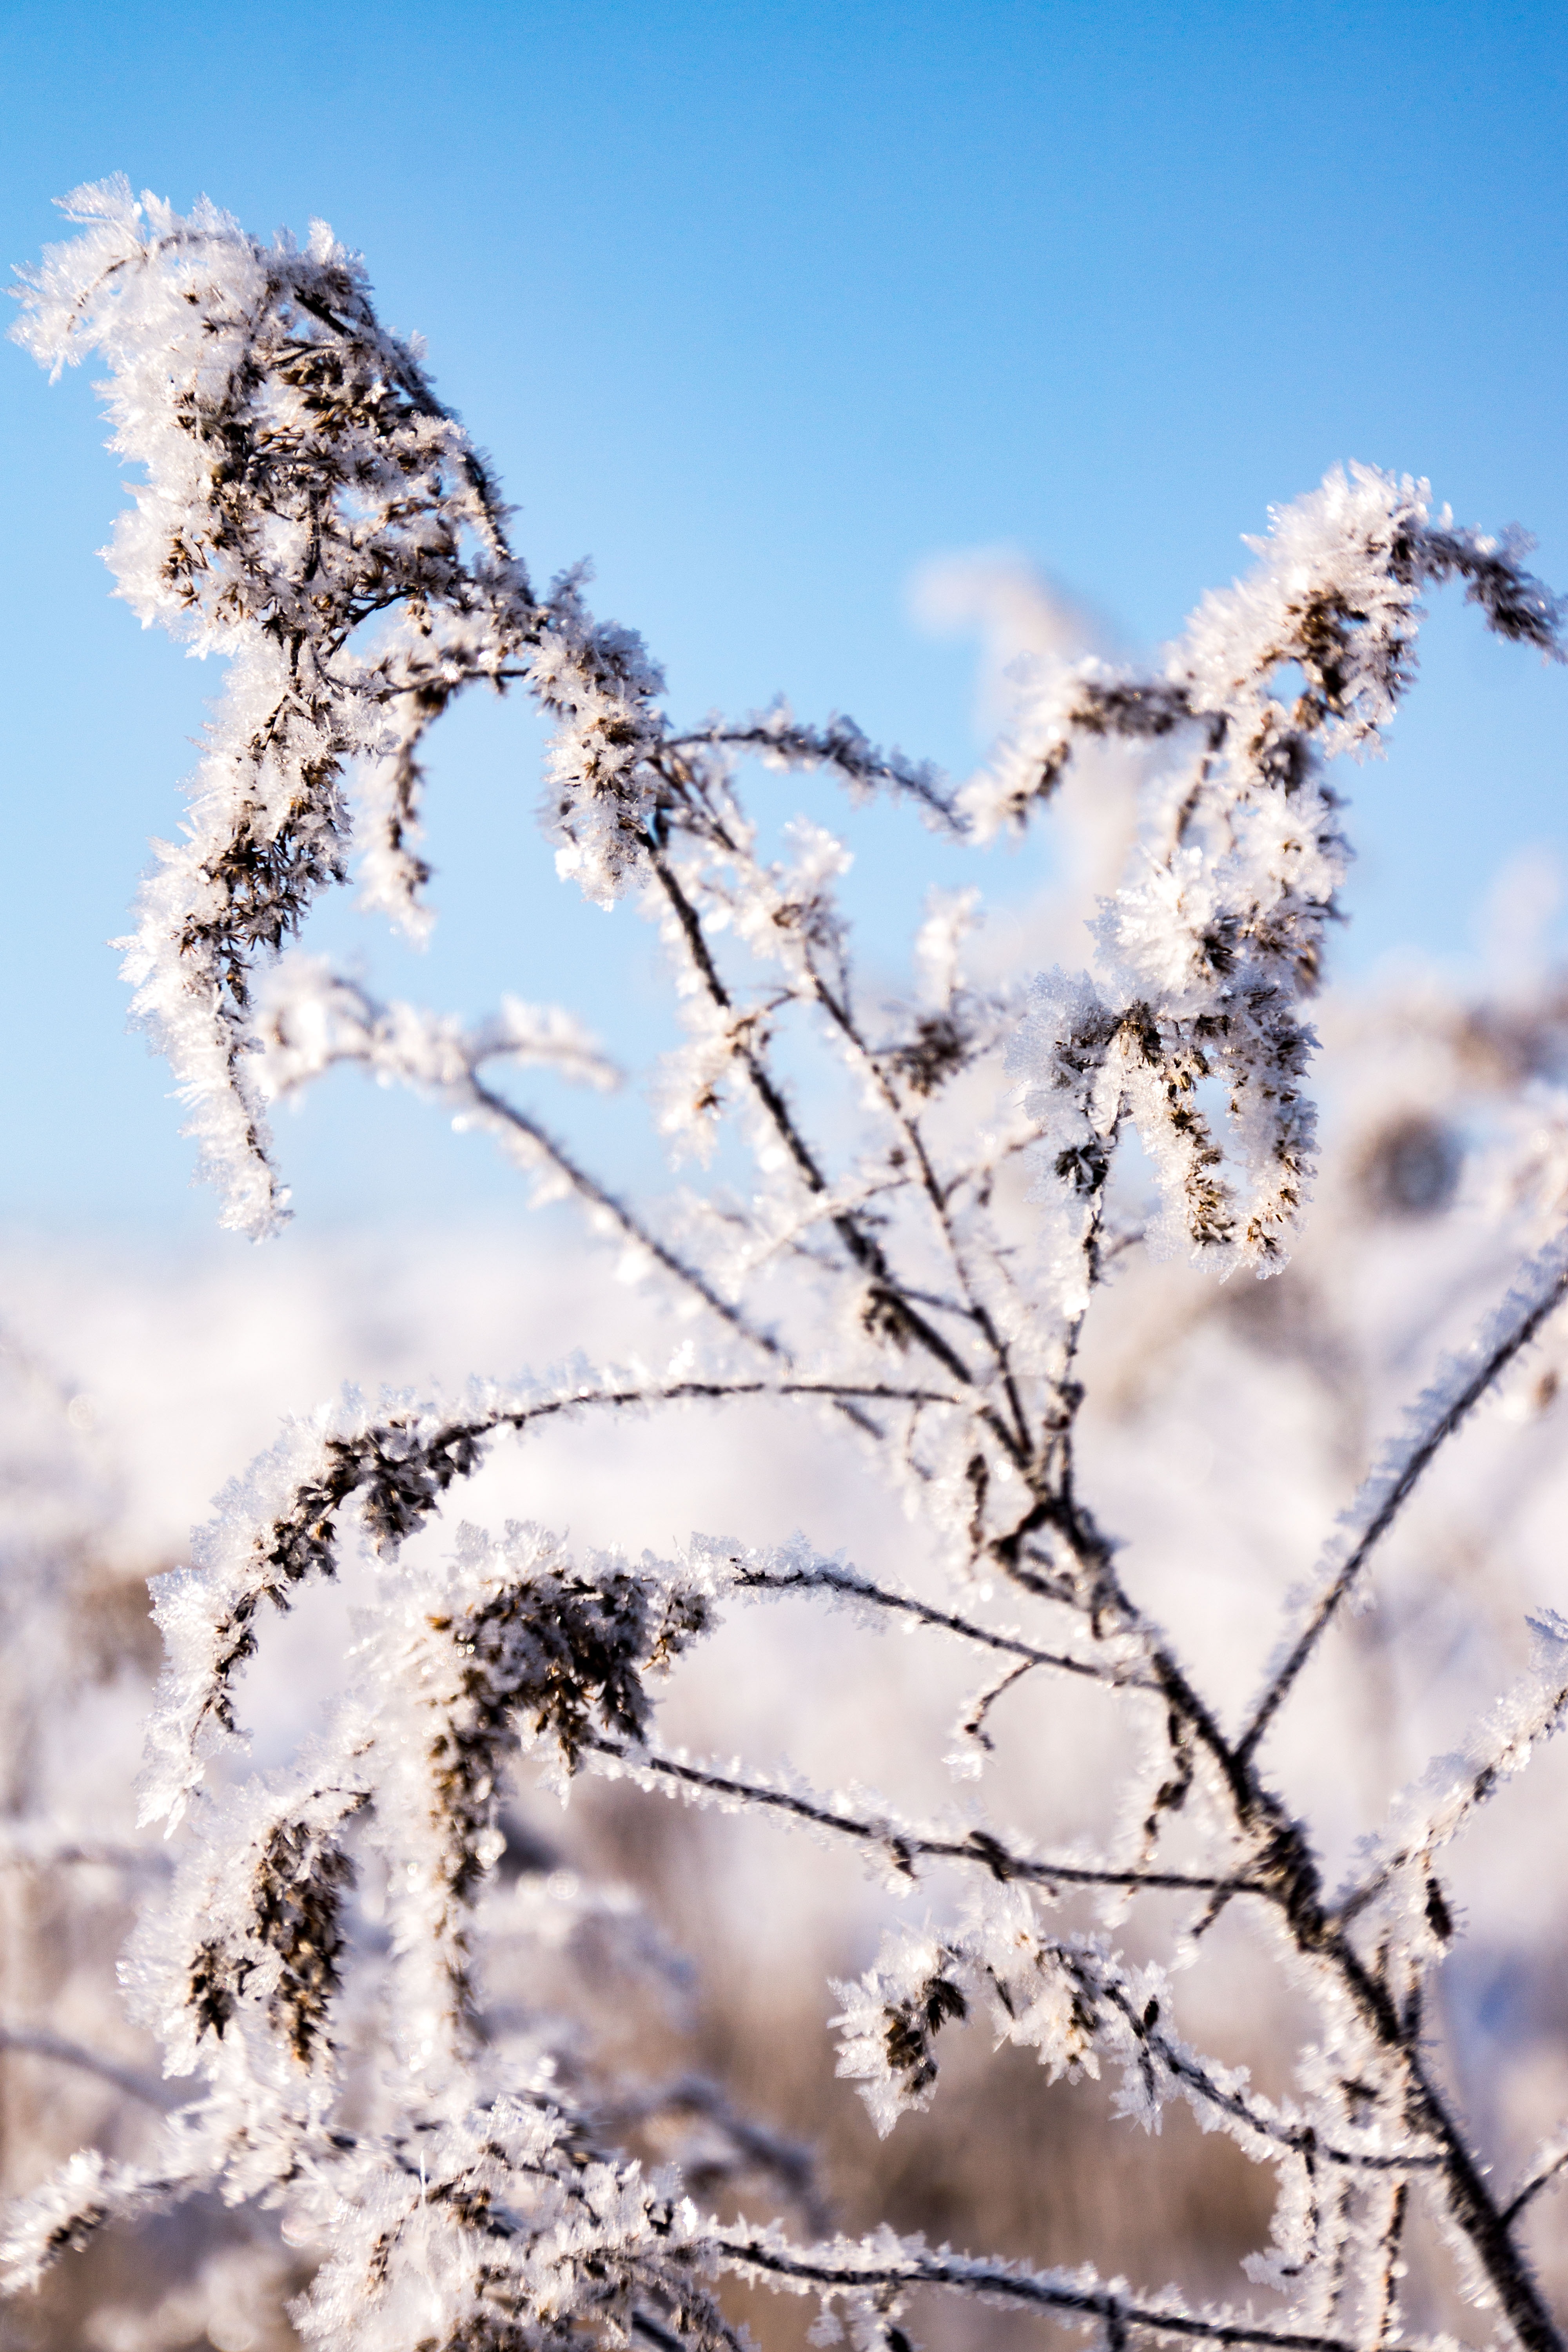
tree, nature, branch, blossom, snow, cold, winter, light, plant, sky, white, bridge, sunlight, flower, frost, ice, spring, snowy, flora, season, cherry blossom, twig, shrubs, winter dream, wintry, winter forest, freezing, rau, winter bushes, woody plant